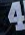
Number: 4